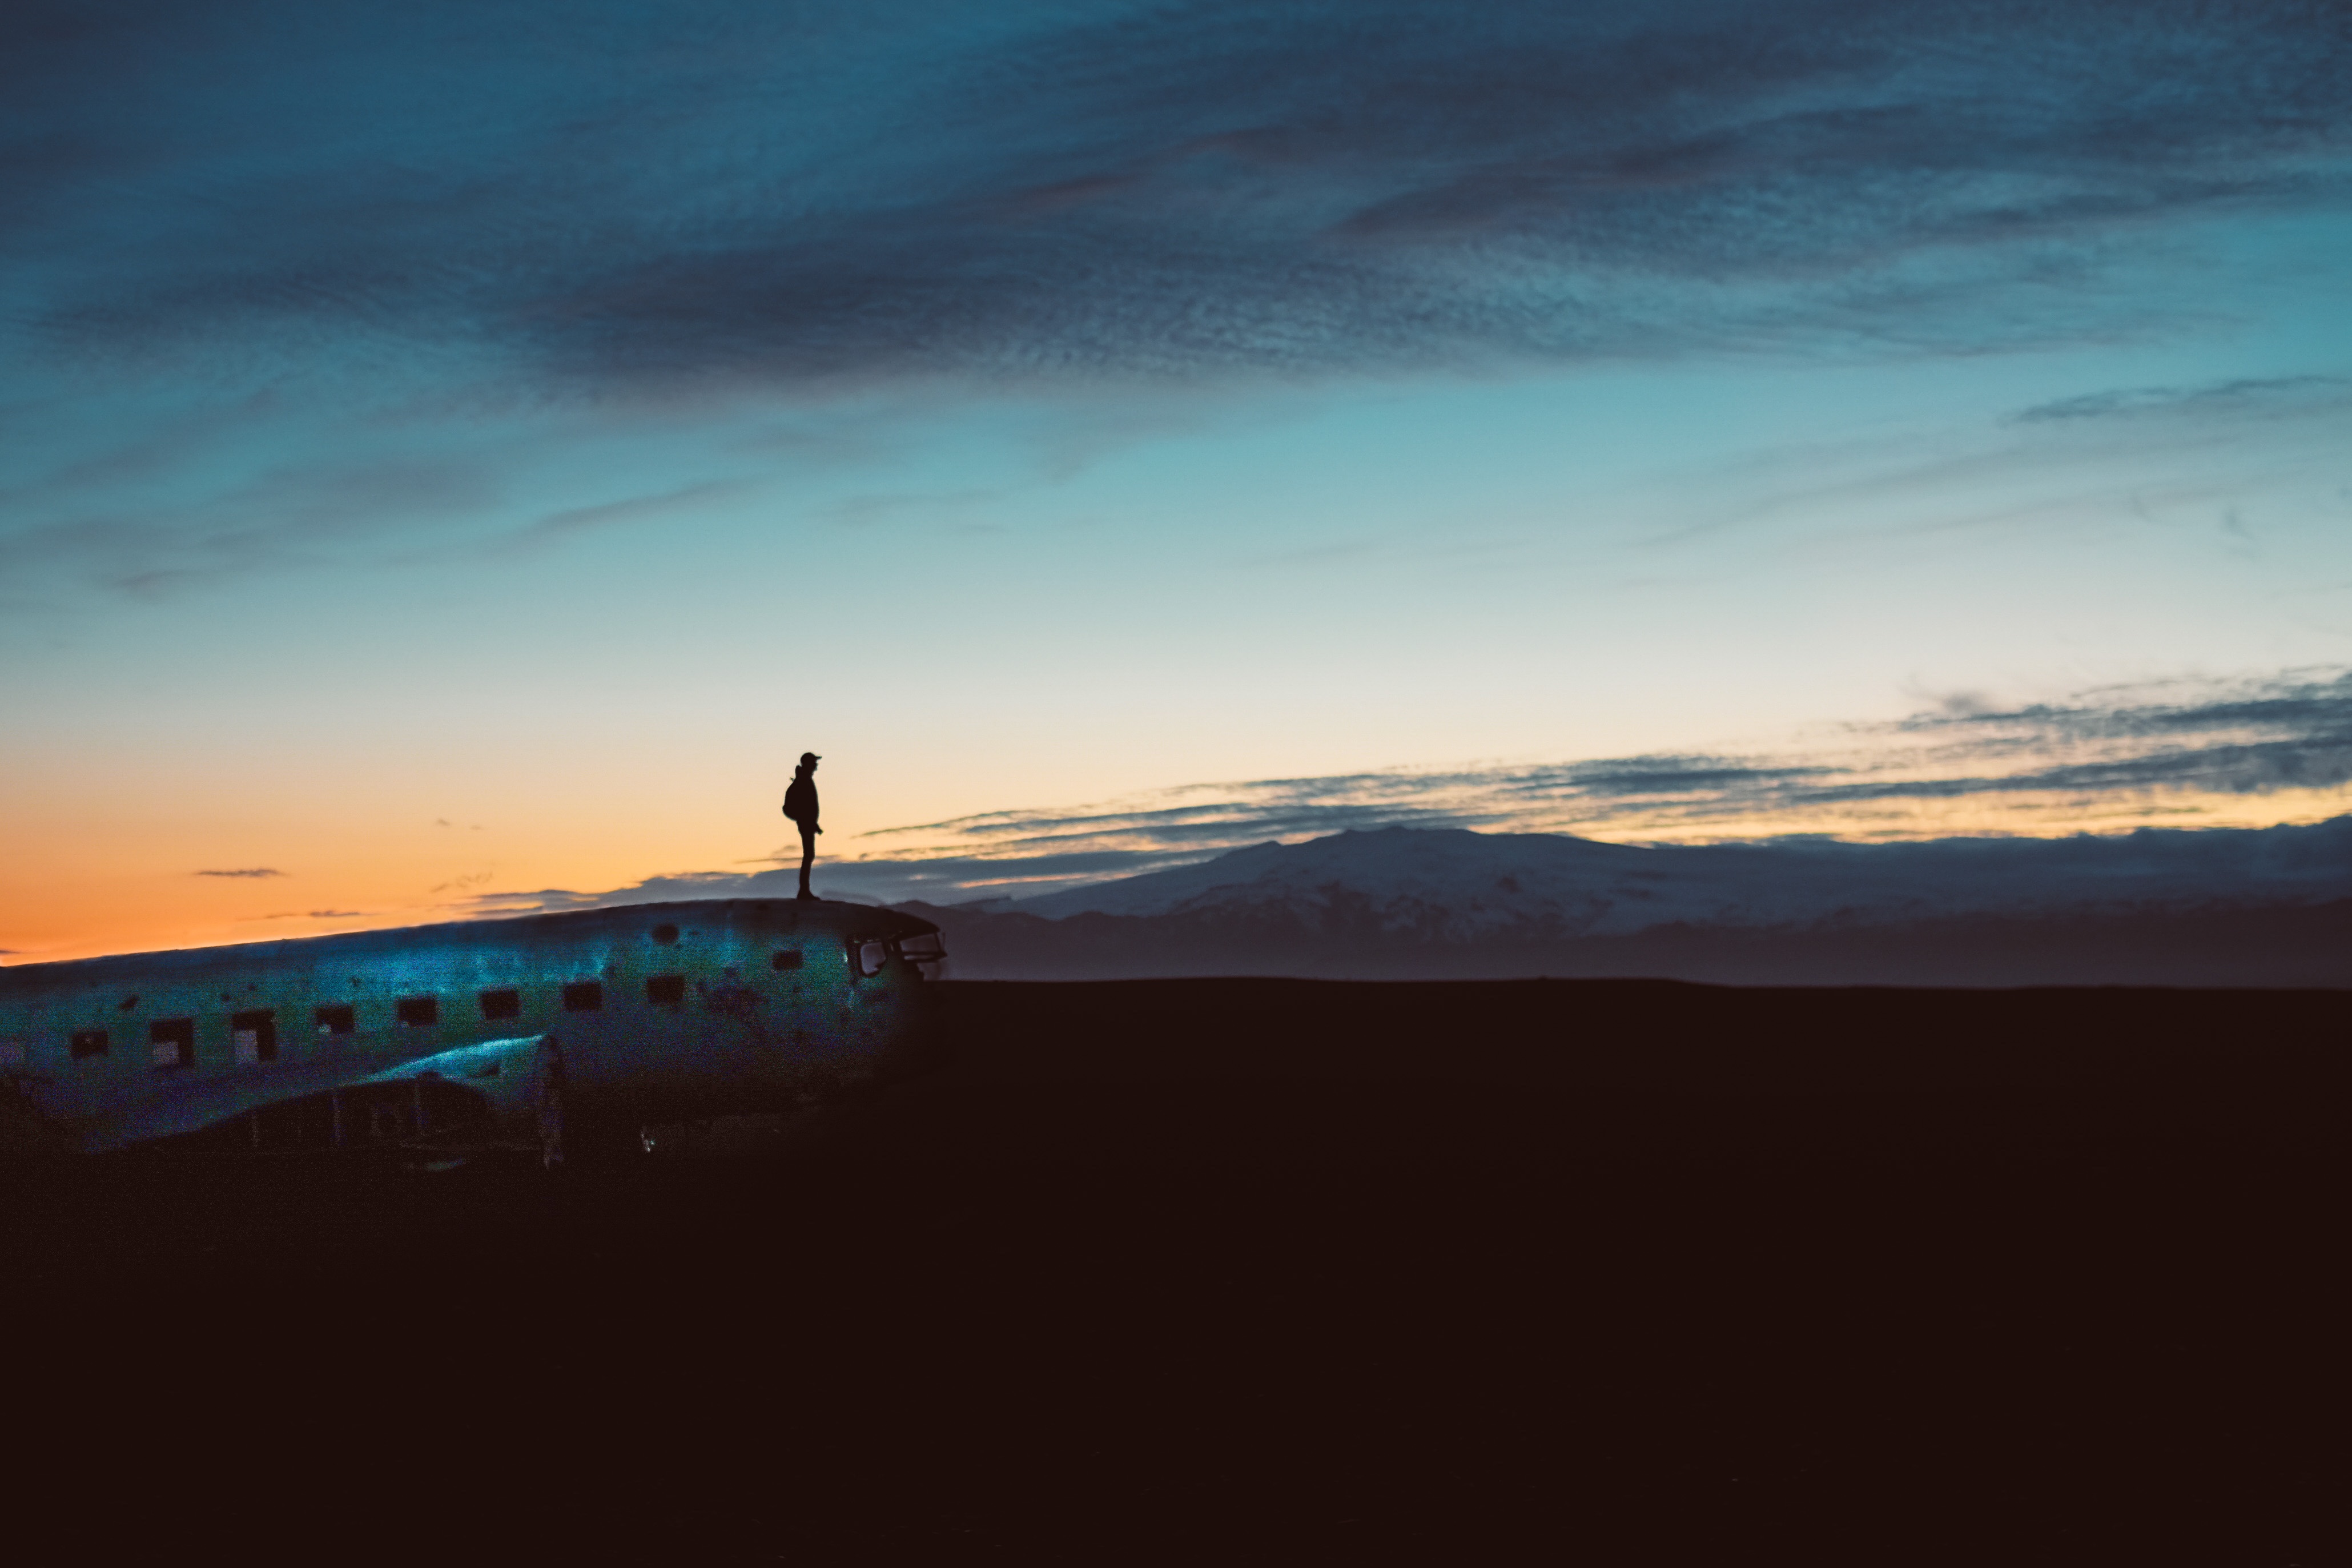
sea, ocean, horizon, mountain, cloud, sky, sunrise, sunset, sunlight, morning, wave, dawn, atmosphere, dusk, evening, reflection, afterglow, meteorological phenomenon, atmospheric phenomenon